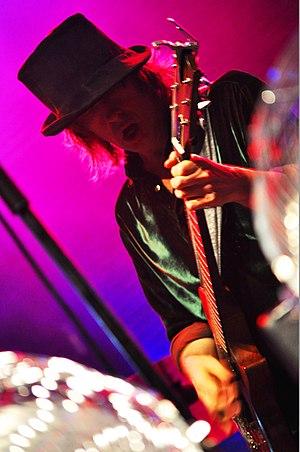
Mike Scott et The Waterboys à Paimpol en 2011.
Michael « Mike » Scott est le créateur et l'auteur des textes du groupe rock The Waterboys. Il a aussi produit deux albums solo, Bring 'em All In et Still Burning. Scott est un chanteur, un guitariste et un pianiste accompli ; et il a joué un grand nombre d'autres instruments tels que du bouzouki, de la batterie, et de l'Orgue Hammond sur ses albums.